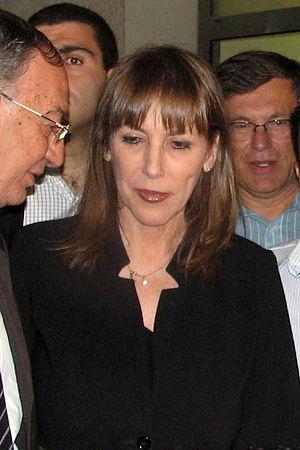
Limor Livnat, née le 22 septembre 1950 à Haïfa, est une femme politique israélienne membre du Likoud. Elle réside à Tel Aviv, est mariée et a deux enfants.
Cette liste présente les 120 membres de la 19ᵉ législature de la Knesset d'Israël au moment de leur élection le 22 janvier 2013 lors des Élections législatives israéliennes de 2013. Elle présente les élus par partis.